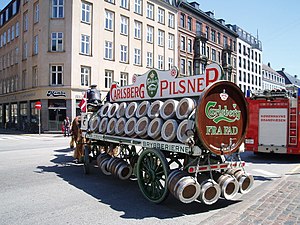
Carlsberg
De gamle hestevogne med trætønder og bryggerheste er blevet et sjældent syn i det moderne gadebillede
Gammel Carlsberg ølleverings-hestevogn forlader gården ved Københavns Hovedbrandstation og kører ud på Vester Voldgade
Carlsberg Group er et dansk bryggeriselskab grundlagt i 1847 af J.C. Jacobsen.